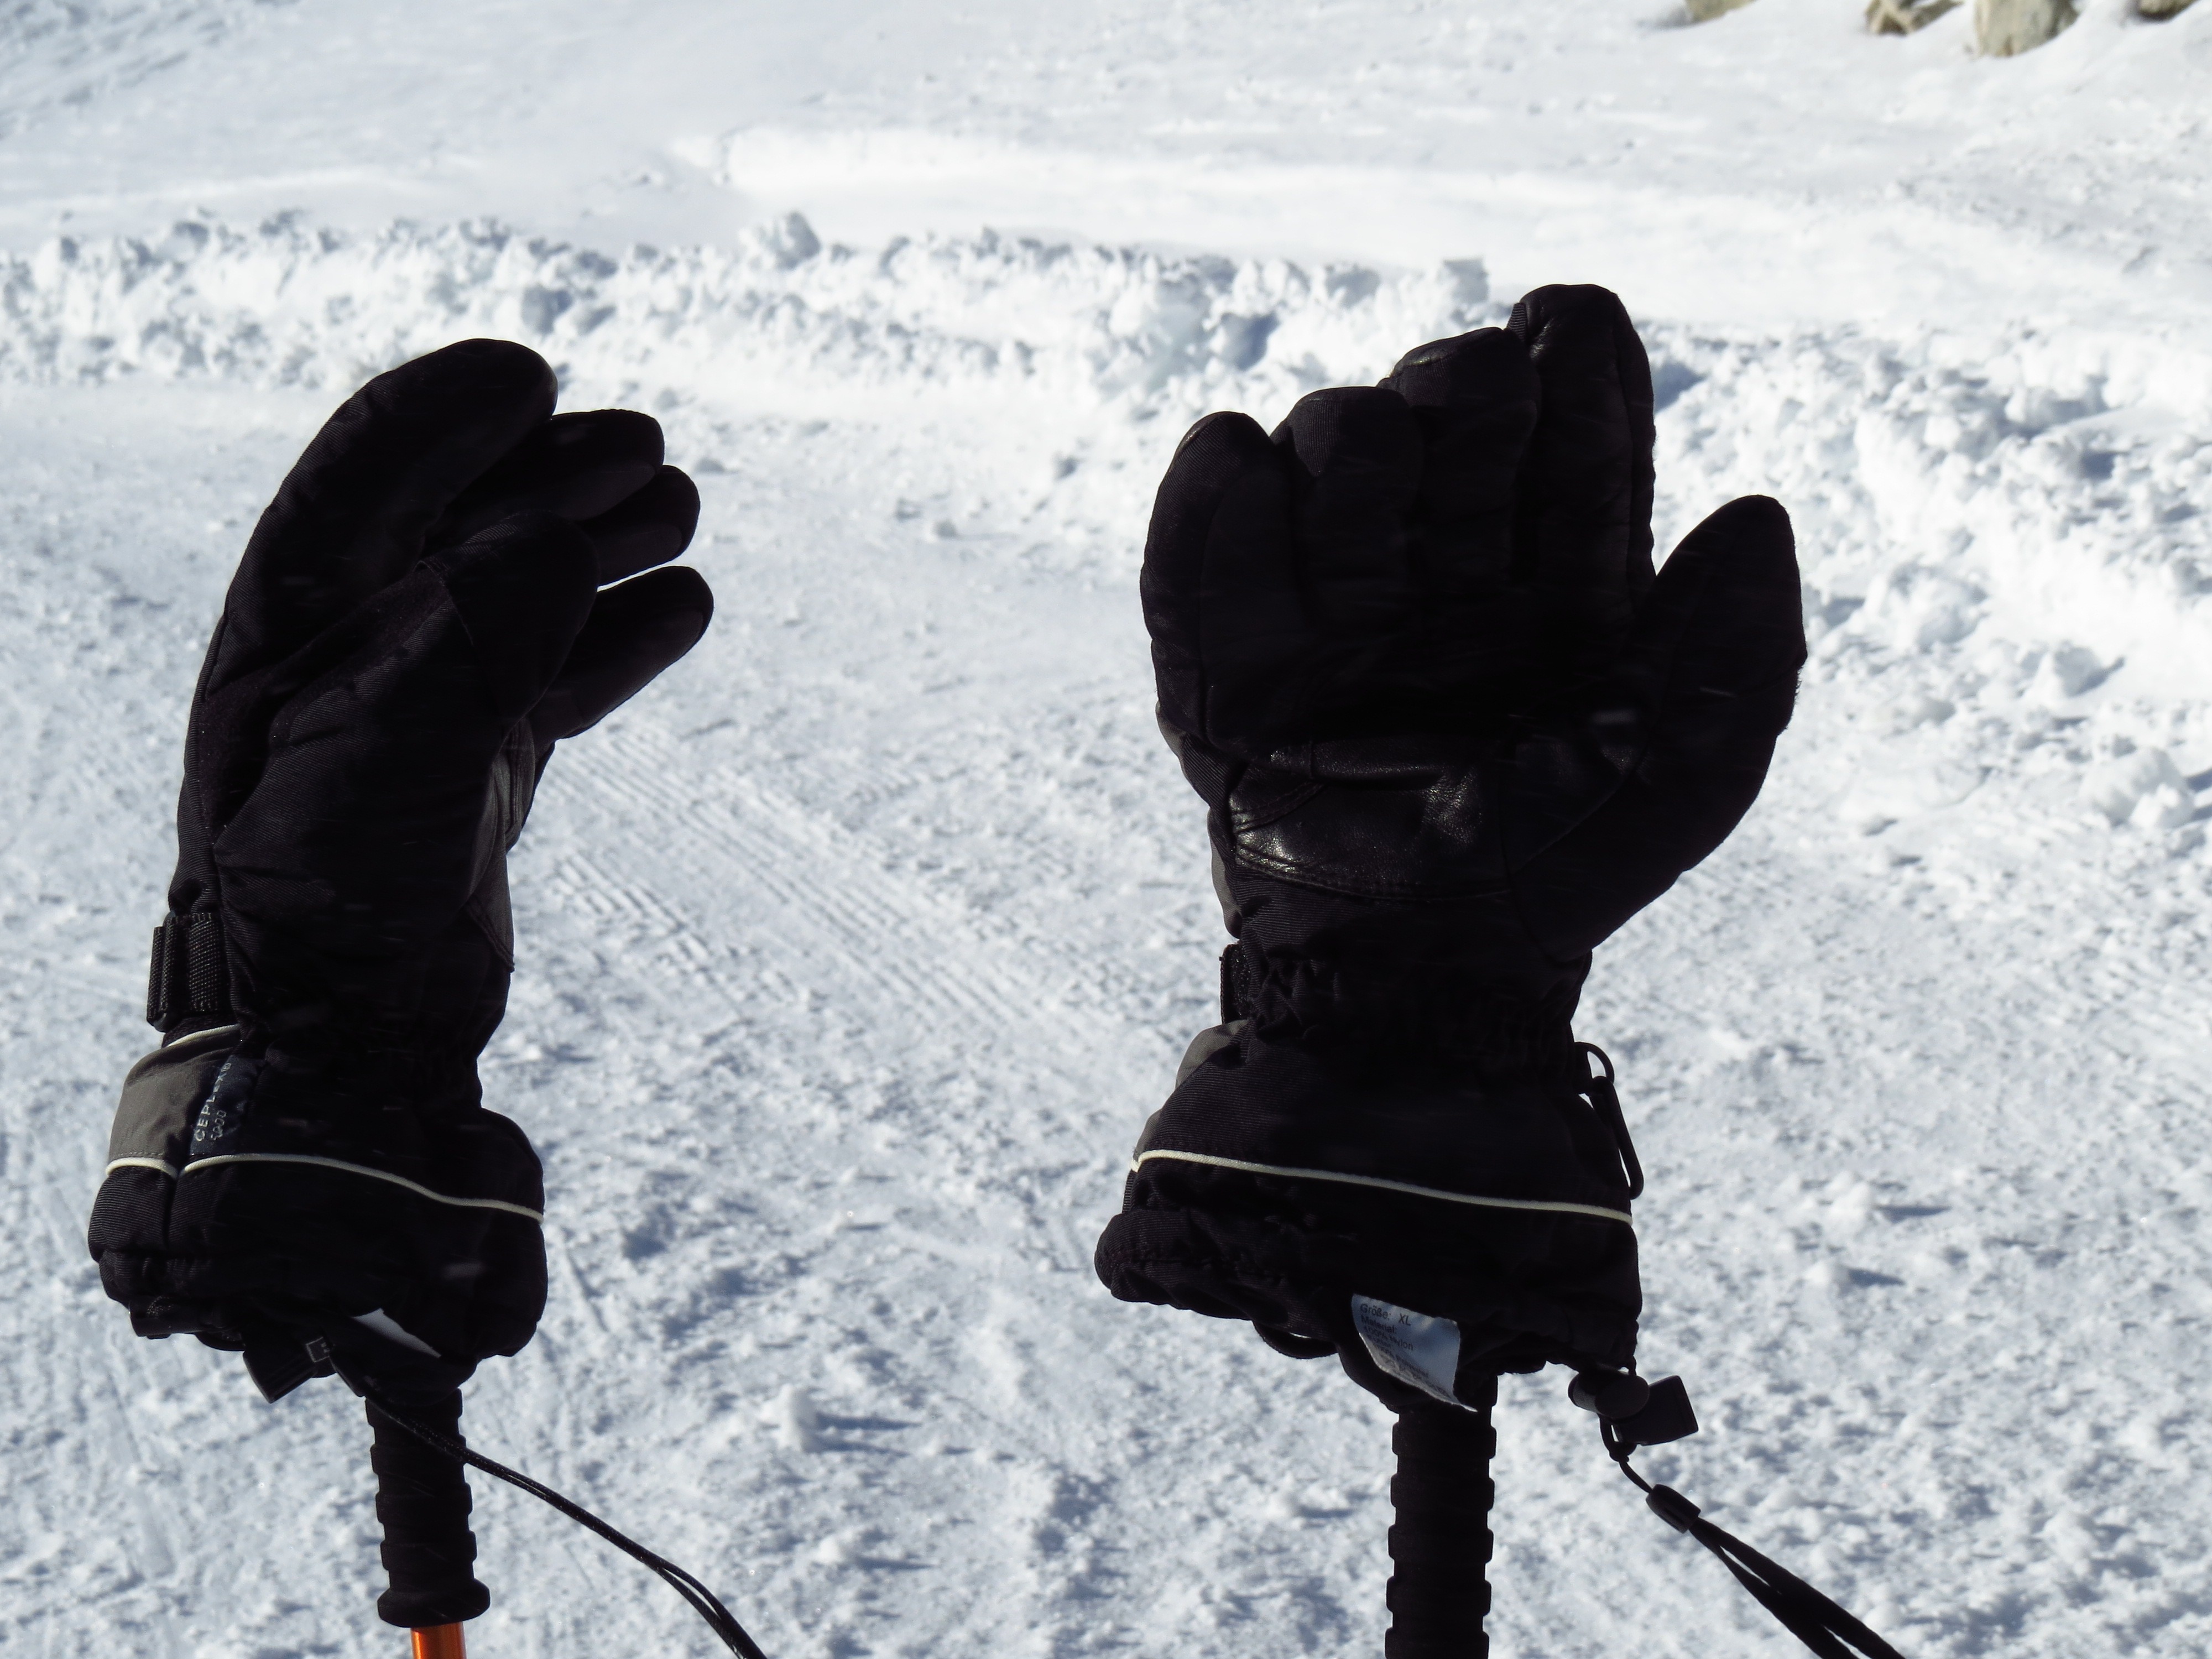
snow, cold, winter, weather, snowshoe, black, season, footwear, warming, gloves, freezing